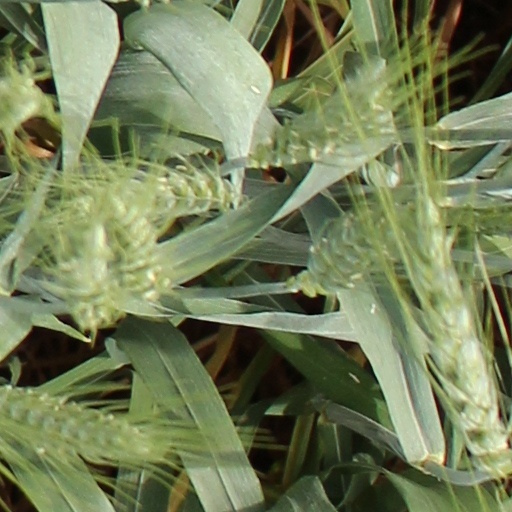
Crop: wheat